Haruhi Fujioka

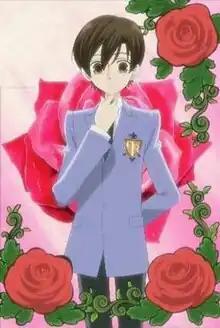
Haruhi, in her male school uniform

is a fictional character and the main protagonist from the manga and anime television series, "Ouran High School Host Club", created by Bisco Hatori. In the manga and its adaptations, Haruhi takes on the role of a male host playing a comical tsukkomi, despite being of female sex, by keeping her gender as female a secret from the host club's clients. While her fellow, all-male Host Club members know the truth, the club's clients do not and mistakenly believe Haruhi to be a male, thus providing the basis for much of the gender-swapping satire embedded in the comedy.